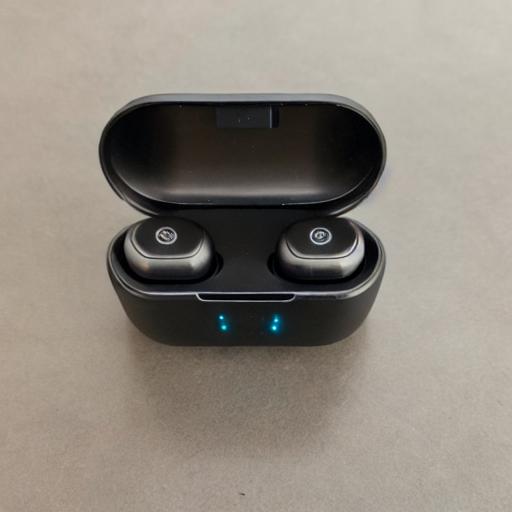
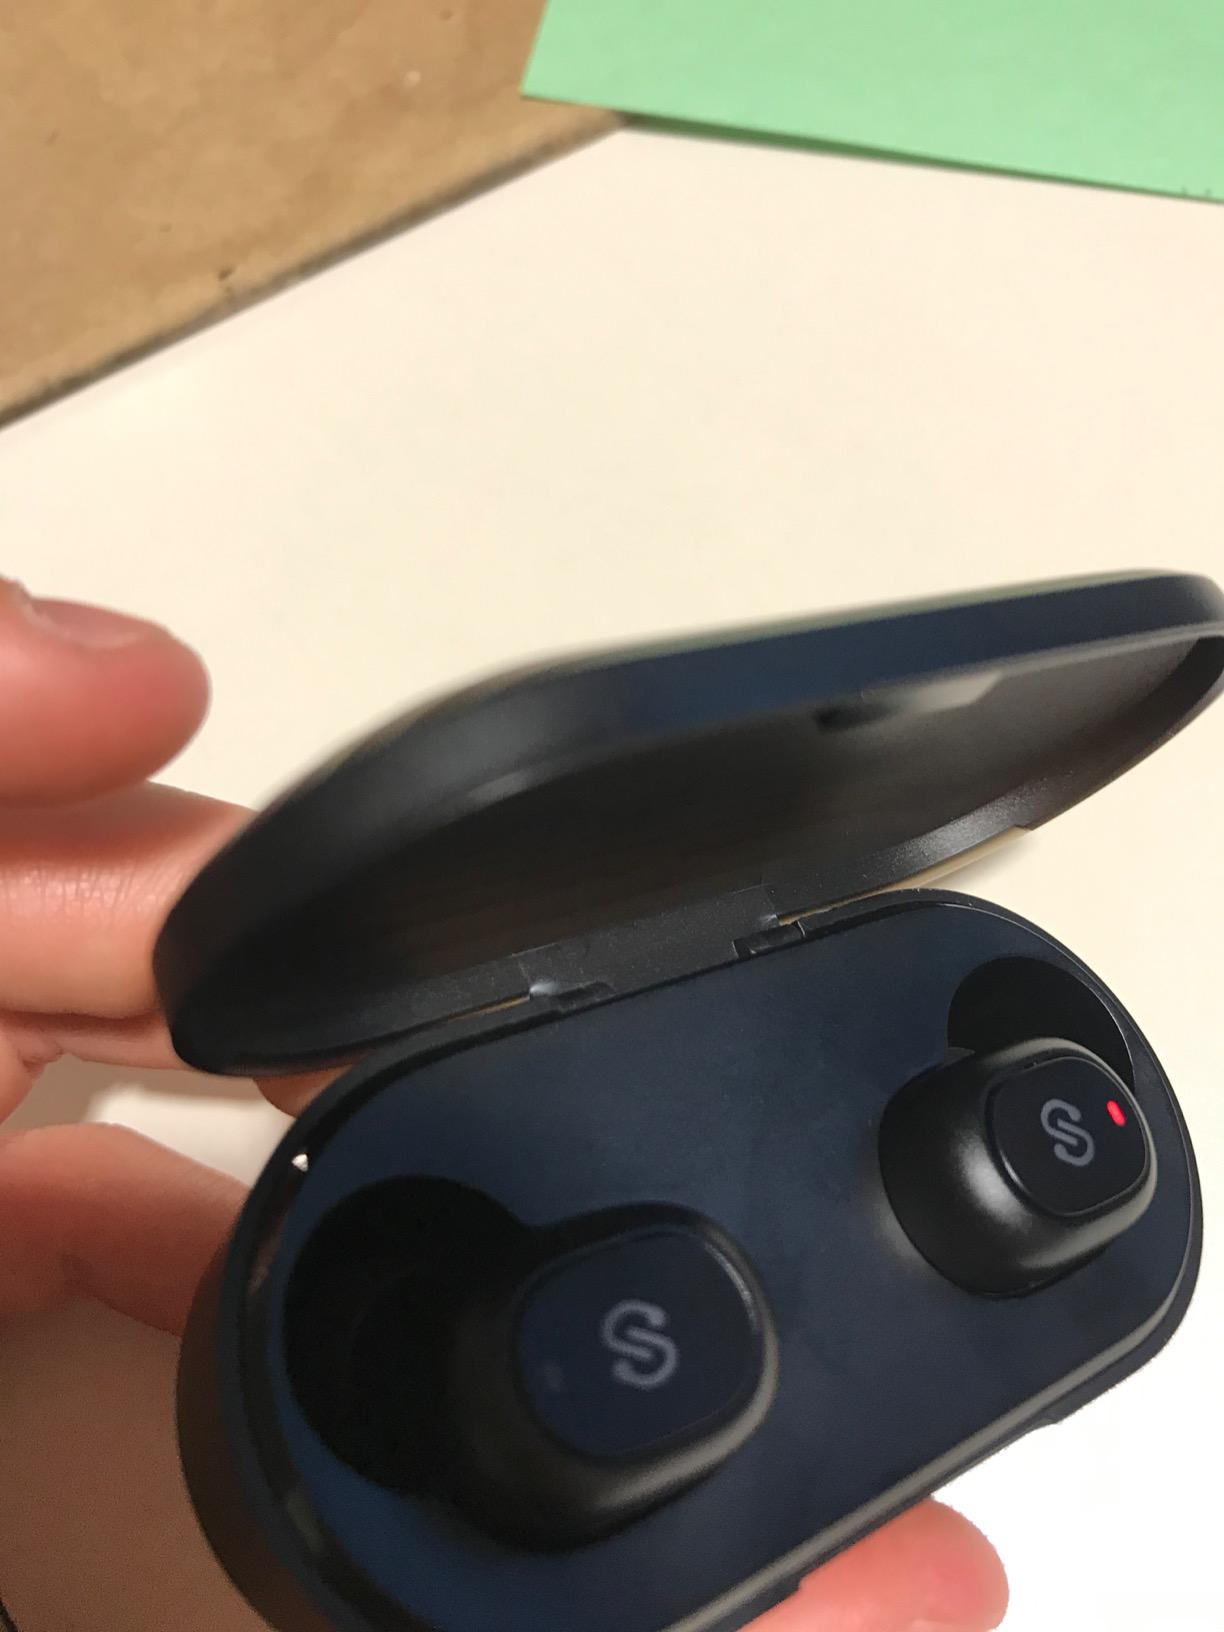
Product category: earbuds
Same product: no